Tommy Robredo

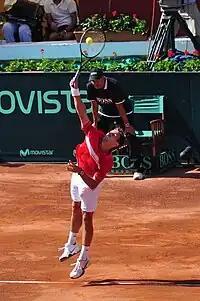
Robredo at the 2009 Davis Cup match against Germany

At the BNP Paribas Open, he lost to Andy Murray in the fourth round, 2–6, 0–3 RET, and in the 2009 Sony Ericsson Open he was upset by Taylor Dent, 5–7, 3–6 in the second round. On European clay, first in the Monte-Carlo Rolex Masters, he was defeated by his Buenos Aires finals opponent Juan Mónaco, 2–6, 4–6, in the second round. He then fell to compatriot David Ferrer in the quarterfinals of the Barcelona Open Banco Sabadell. At the Masters Internazionali BNL d'Italia and Mutua Madrileña Madrid Open, he fell in the third round to Novak Djokovic and Andy Murray, respectively. At Roland Garros, he defeated Adrian Mannarino and compatriot Daniel Gimeno-Traver in straight sets and Máximo González, 4–6, 7–5, 6–1, 6–0, in the third round. He defeated Philipp Kohlschreiber, before losing in straight sets to Juan Martín del Potro in the quarterfinals 3–6, 4–6, 2–6.